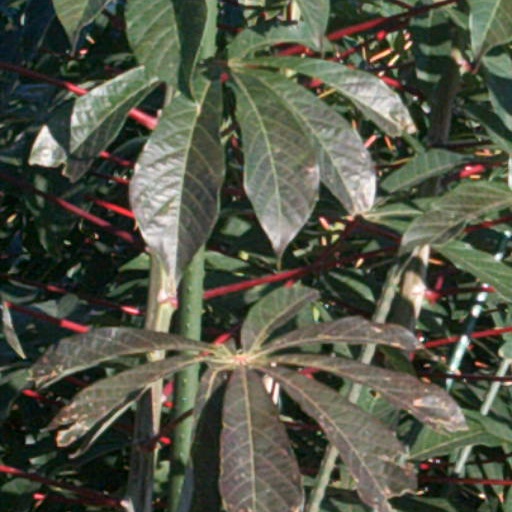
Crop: cassava